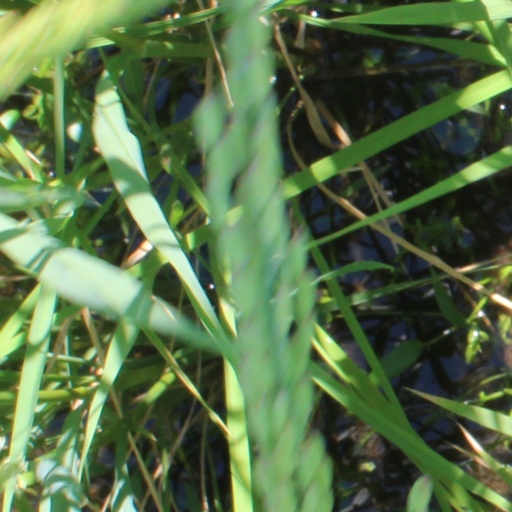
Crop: rice